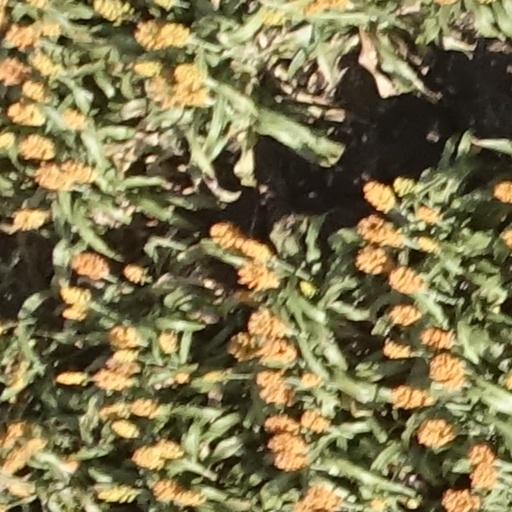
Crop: sorghum